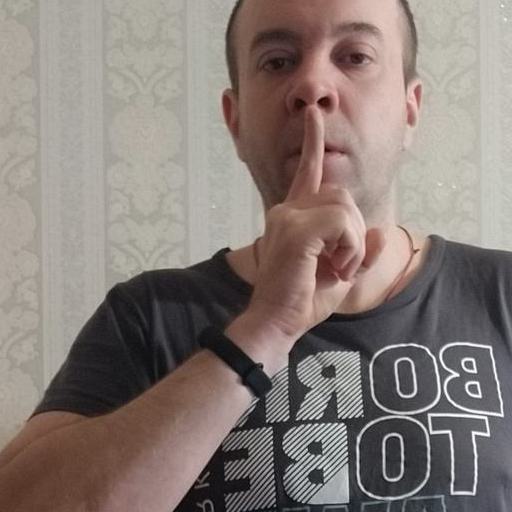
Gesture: mute